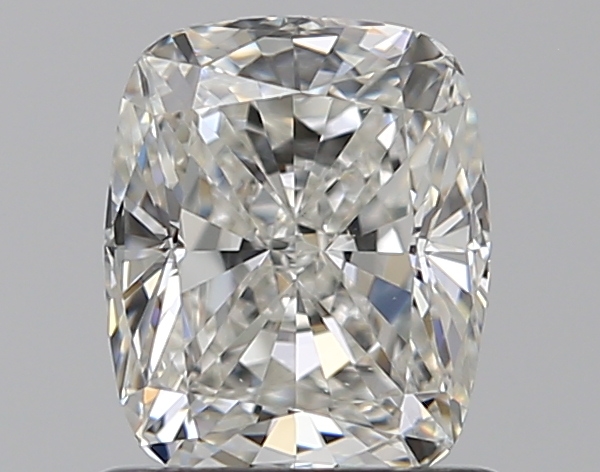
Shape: cushion
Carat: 1.01
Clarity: VS2
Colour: H
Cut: EX
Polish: EX
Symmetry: VG
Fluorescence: N
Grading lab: GIA
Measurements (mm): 6.42 x 5.27 x 3.58